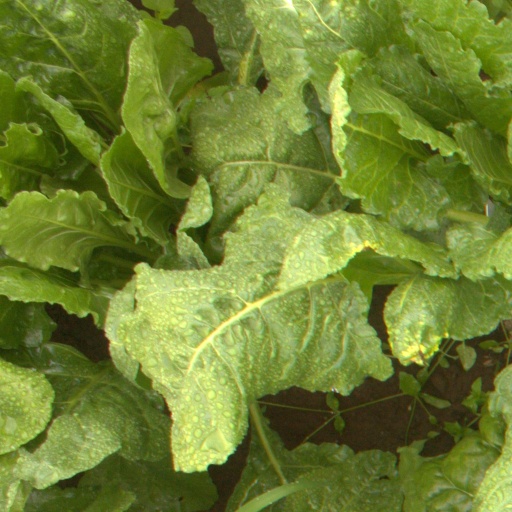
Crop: sugar beet